History of Celtic F.C. (1994–present)

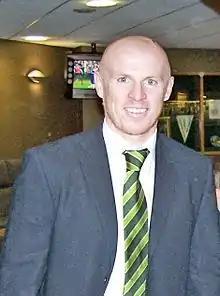
Former Celtic captain, Neil Lennon

Tony Mowbray was announced as the replacement for Strachan on 16 June 2009. He moved from his managerial post at West Bromwich Albion. It was a return to Celtic for the Englishman after playing there for four years between 1991 and 1995 and is considered to be the player who started the famous Celtic prematch "Huddle". He promised a "Barcelona-esque" style of football, and more attacking play, never afraid to hide his admiration for the likes of Arsenal manager Arsène Wenger. Things started well, he won his first trophy shortly after signing for Celtic, with victory in the Wembley Cup. He brought Marc-Antoine Fortuné, Landry N'Guémo and Danny Fox to the club.